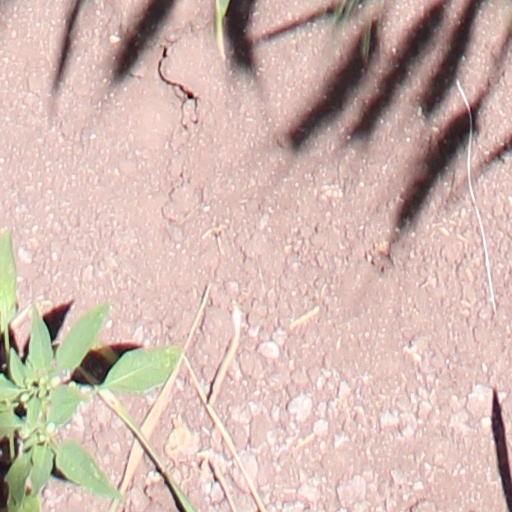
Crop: wheat